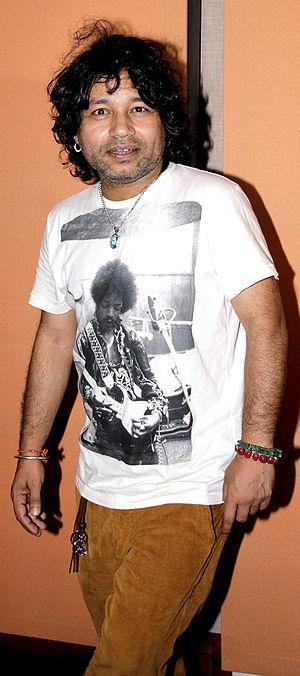
Kailash Kher, né le 7 juillet 1973 à Meerut, est un auteur-compositeur-interprète de musique soufie populaire.